Antonio Maceo

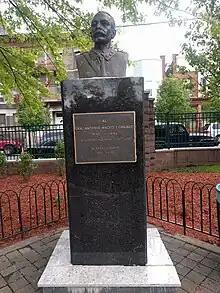
A bust in Ellsworth Park in Union City, New Jersey

Monuments to Maceo include those in Santiago de Cuba and another in Havana, between the Malecón and the front of the Hermanos Ameijeiras Hospital in Centro Habana.